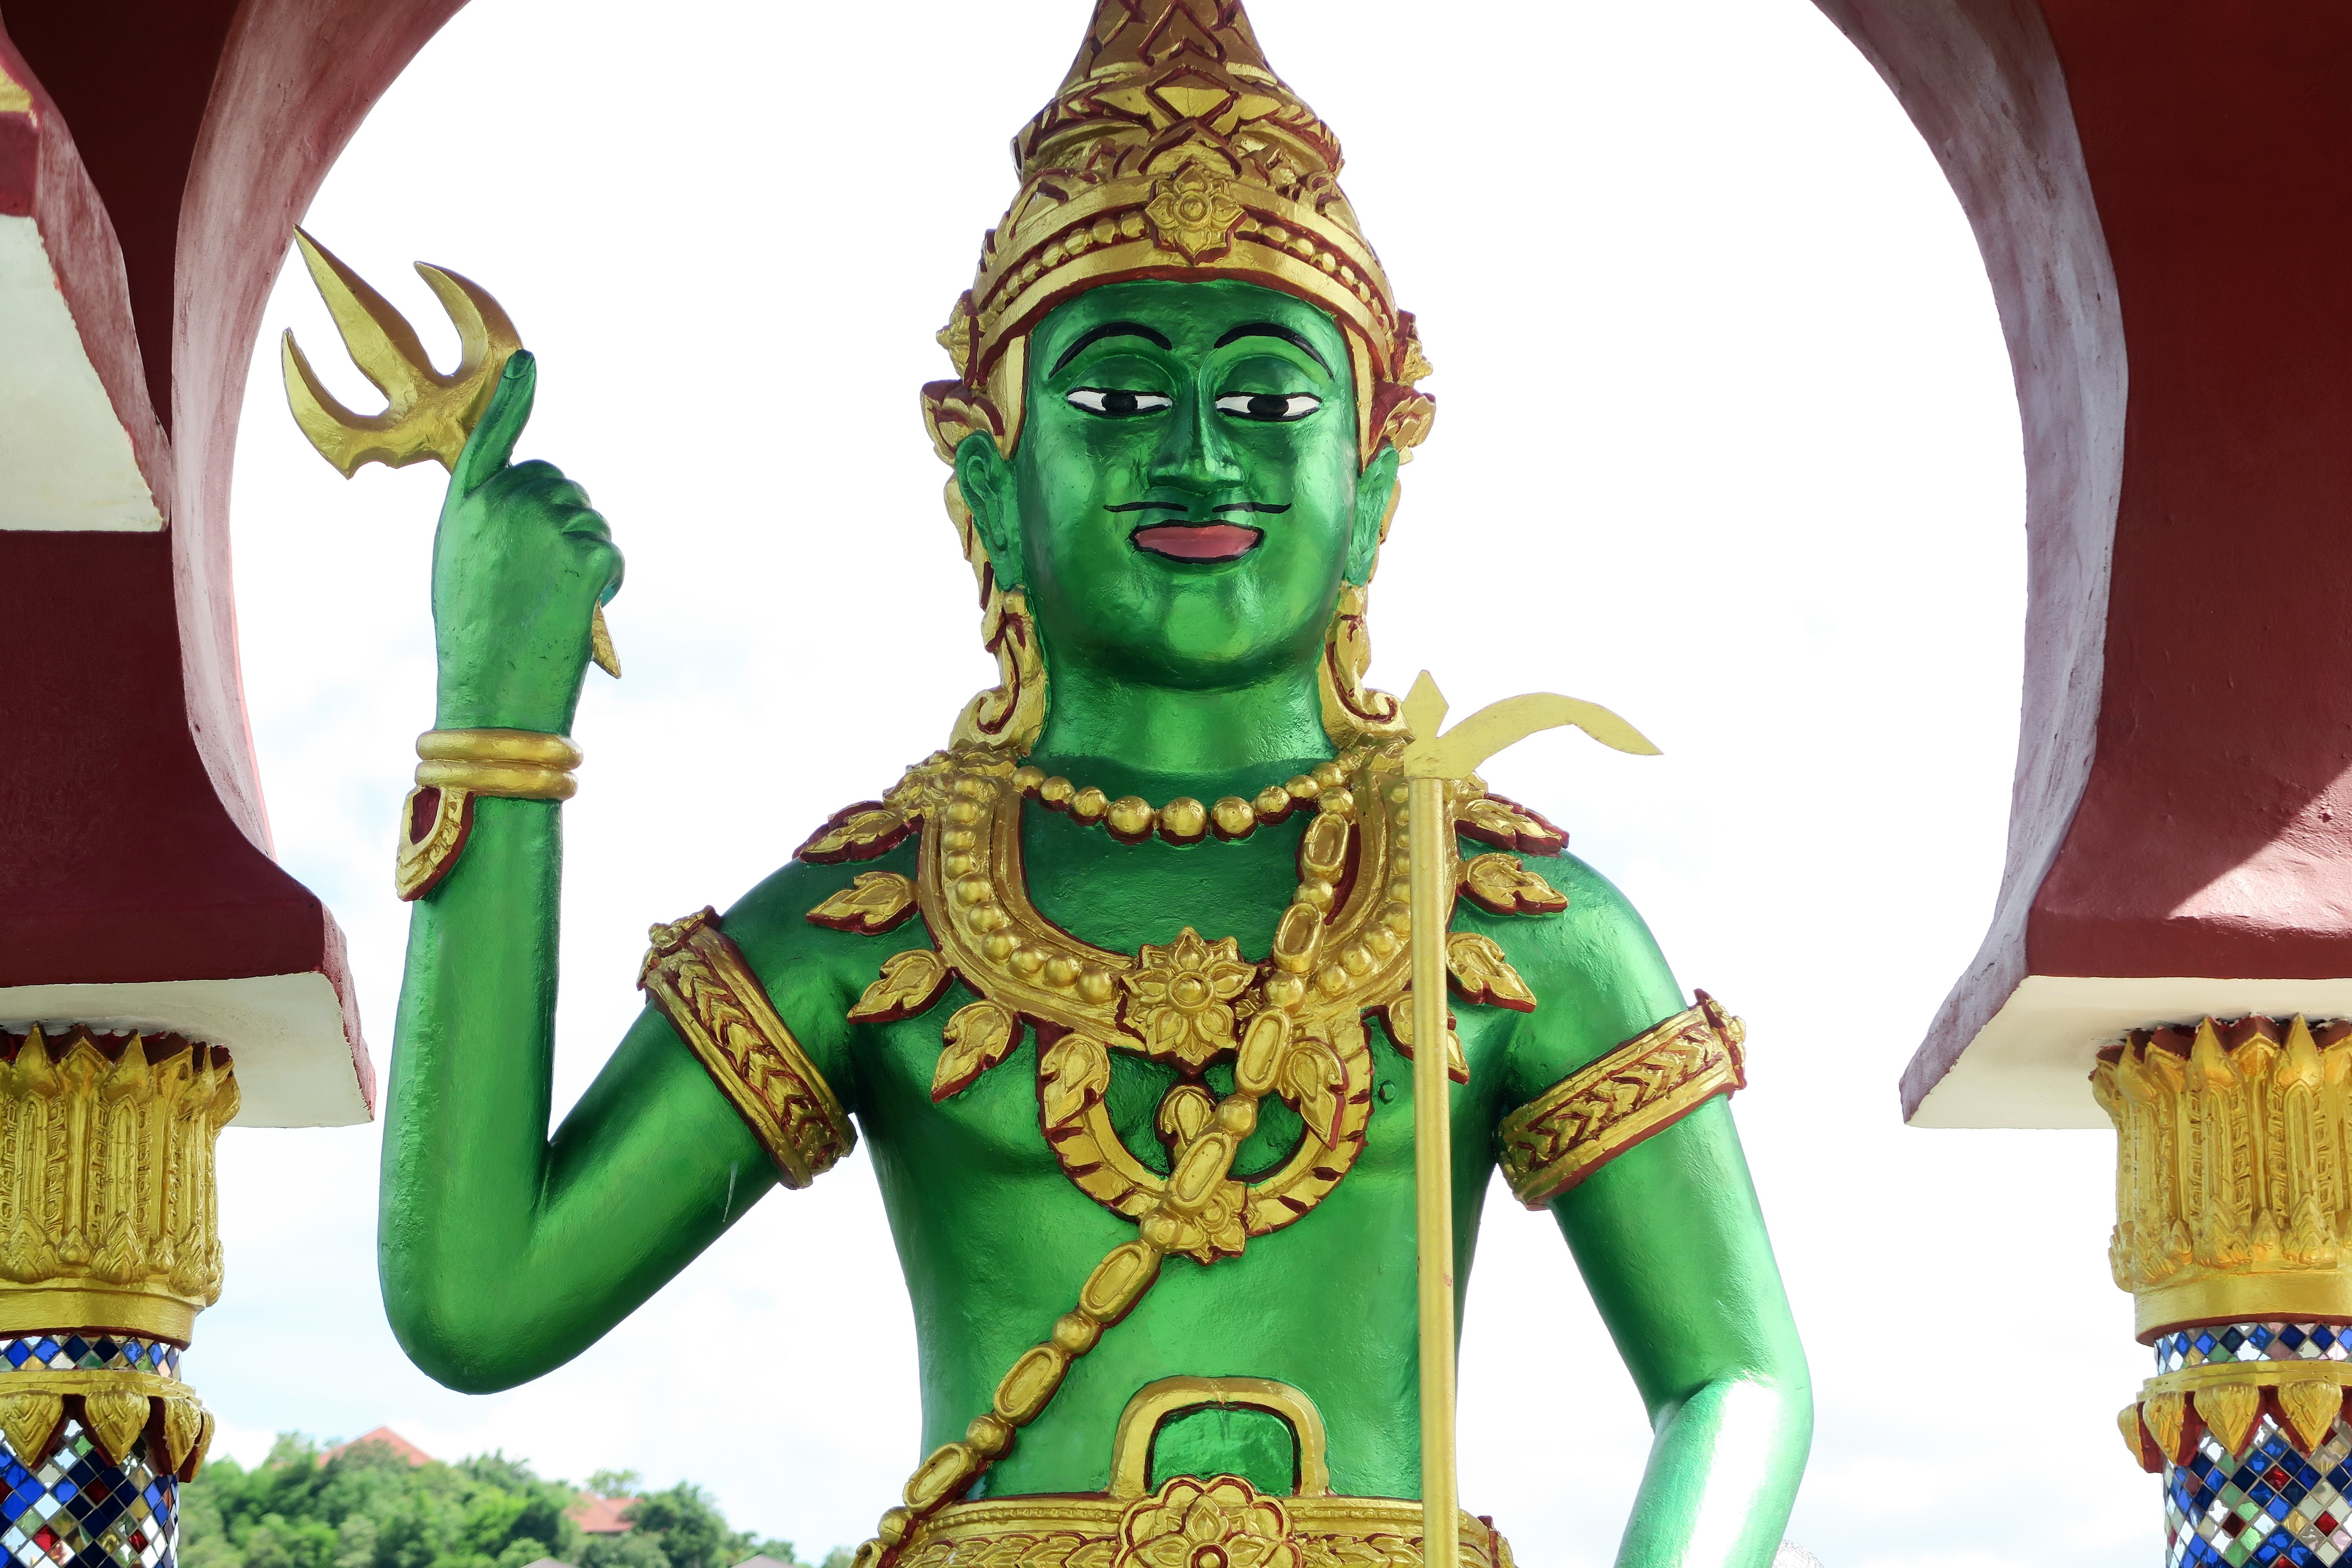
monument, statue, thailand, temple, sea god, koh samui, hindu temple, fictional character, gautama buddha